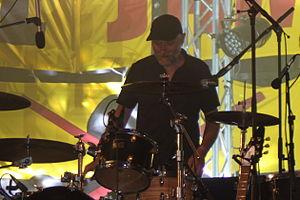
Xavier Mesa, Parabellum, à la ZàD, le 4 août 2013, Fr-44-Notre-Dame-des-Landes.
Parabellum est un groupe de rock alternatif et punk rock français, originaire de Paris. Parabellum est considéré par la presse spécialisée comme « précurseur de la seconde vague punk » qui donnera « le jour au rock alternatif de Bérurier Noir et des Garçons Bouchers. » Le groupe est formé par Géant Vert et Schultz en 1984 et, après trois albums studio, séparé en 1991. Le groupe se reforme ensuite en 1998 pour se dissoudre de nouveau en 2014.